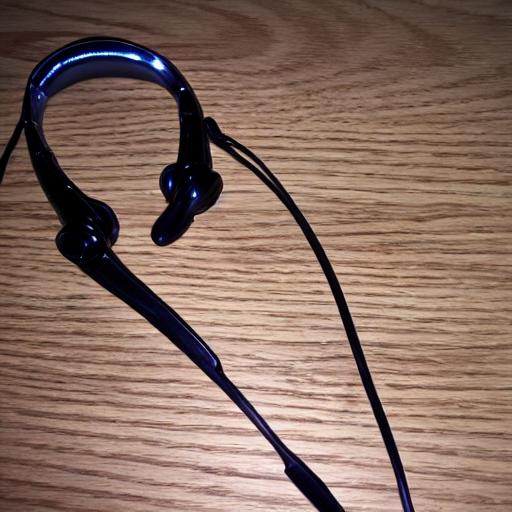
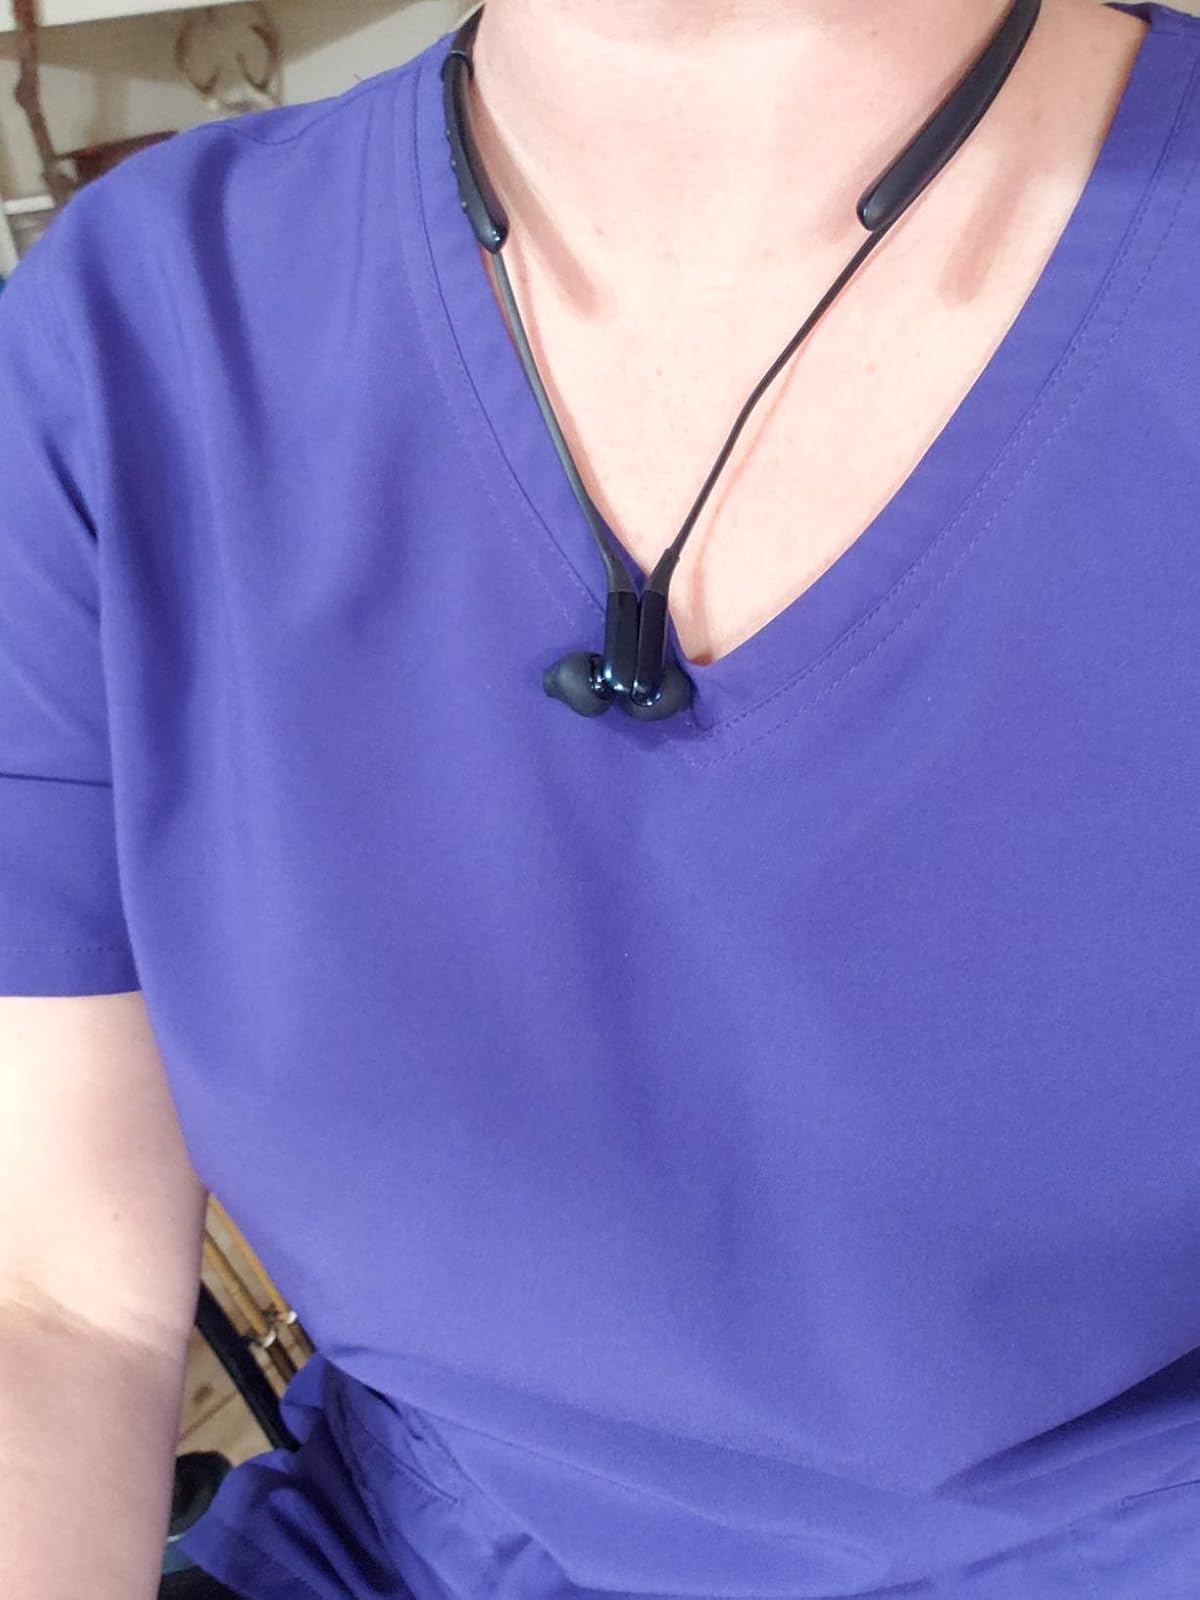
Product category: headphones
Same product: no